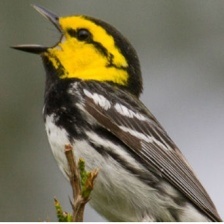
Species: GOLDEN CHEEKED WARBLER
Scientific name: SETOPHAGA CHRYSOPARIA